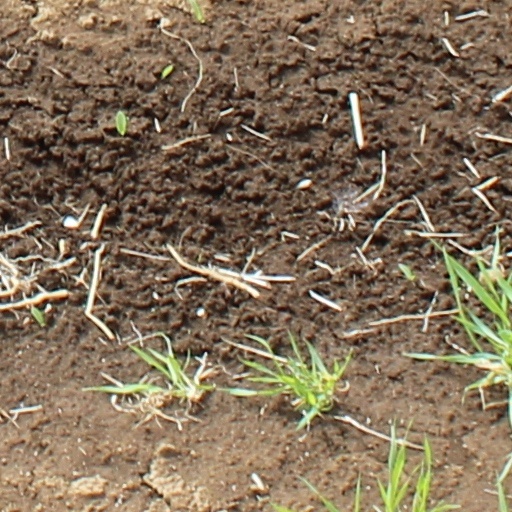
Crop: wheat